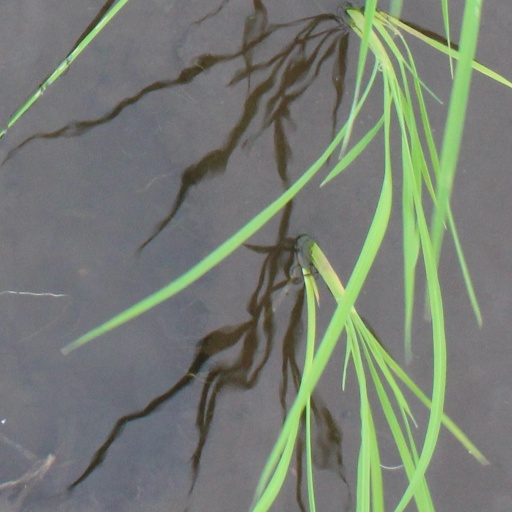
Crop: rice